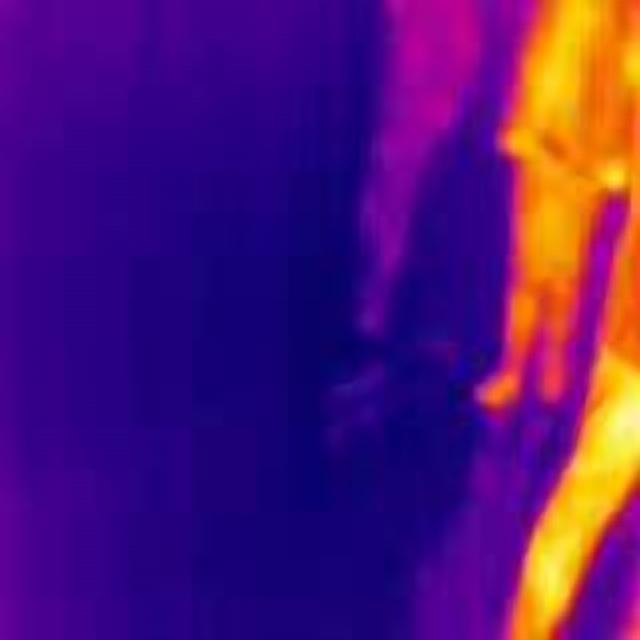
Detected objects:
label: person
label: person